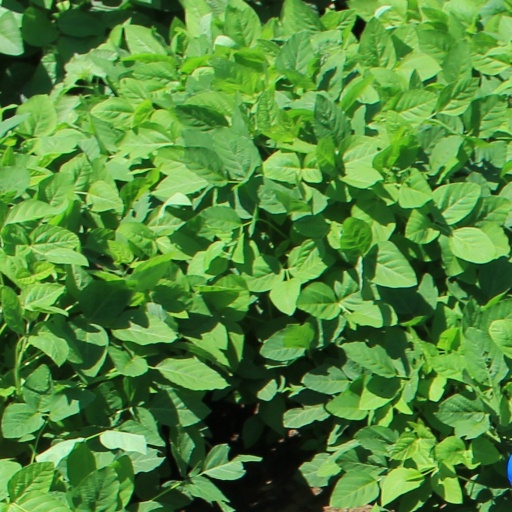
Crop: soybean